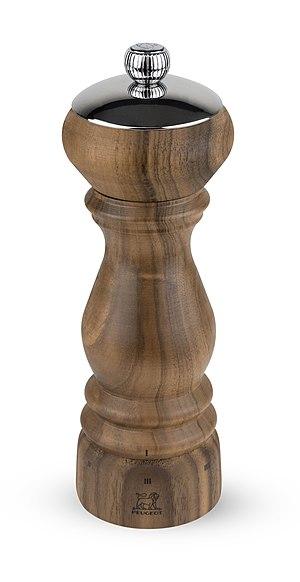
Moulin Paris icone
Peugeot Saveurs SNC est l'entreprise responsable des activités de Peugeot dans les arts de la table.